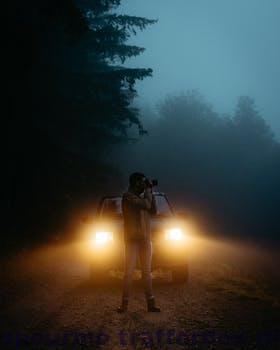
Label: Watermark